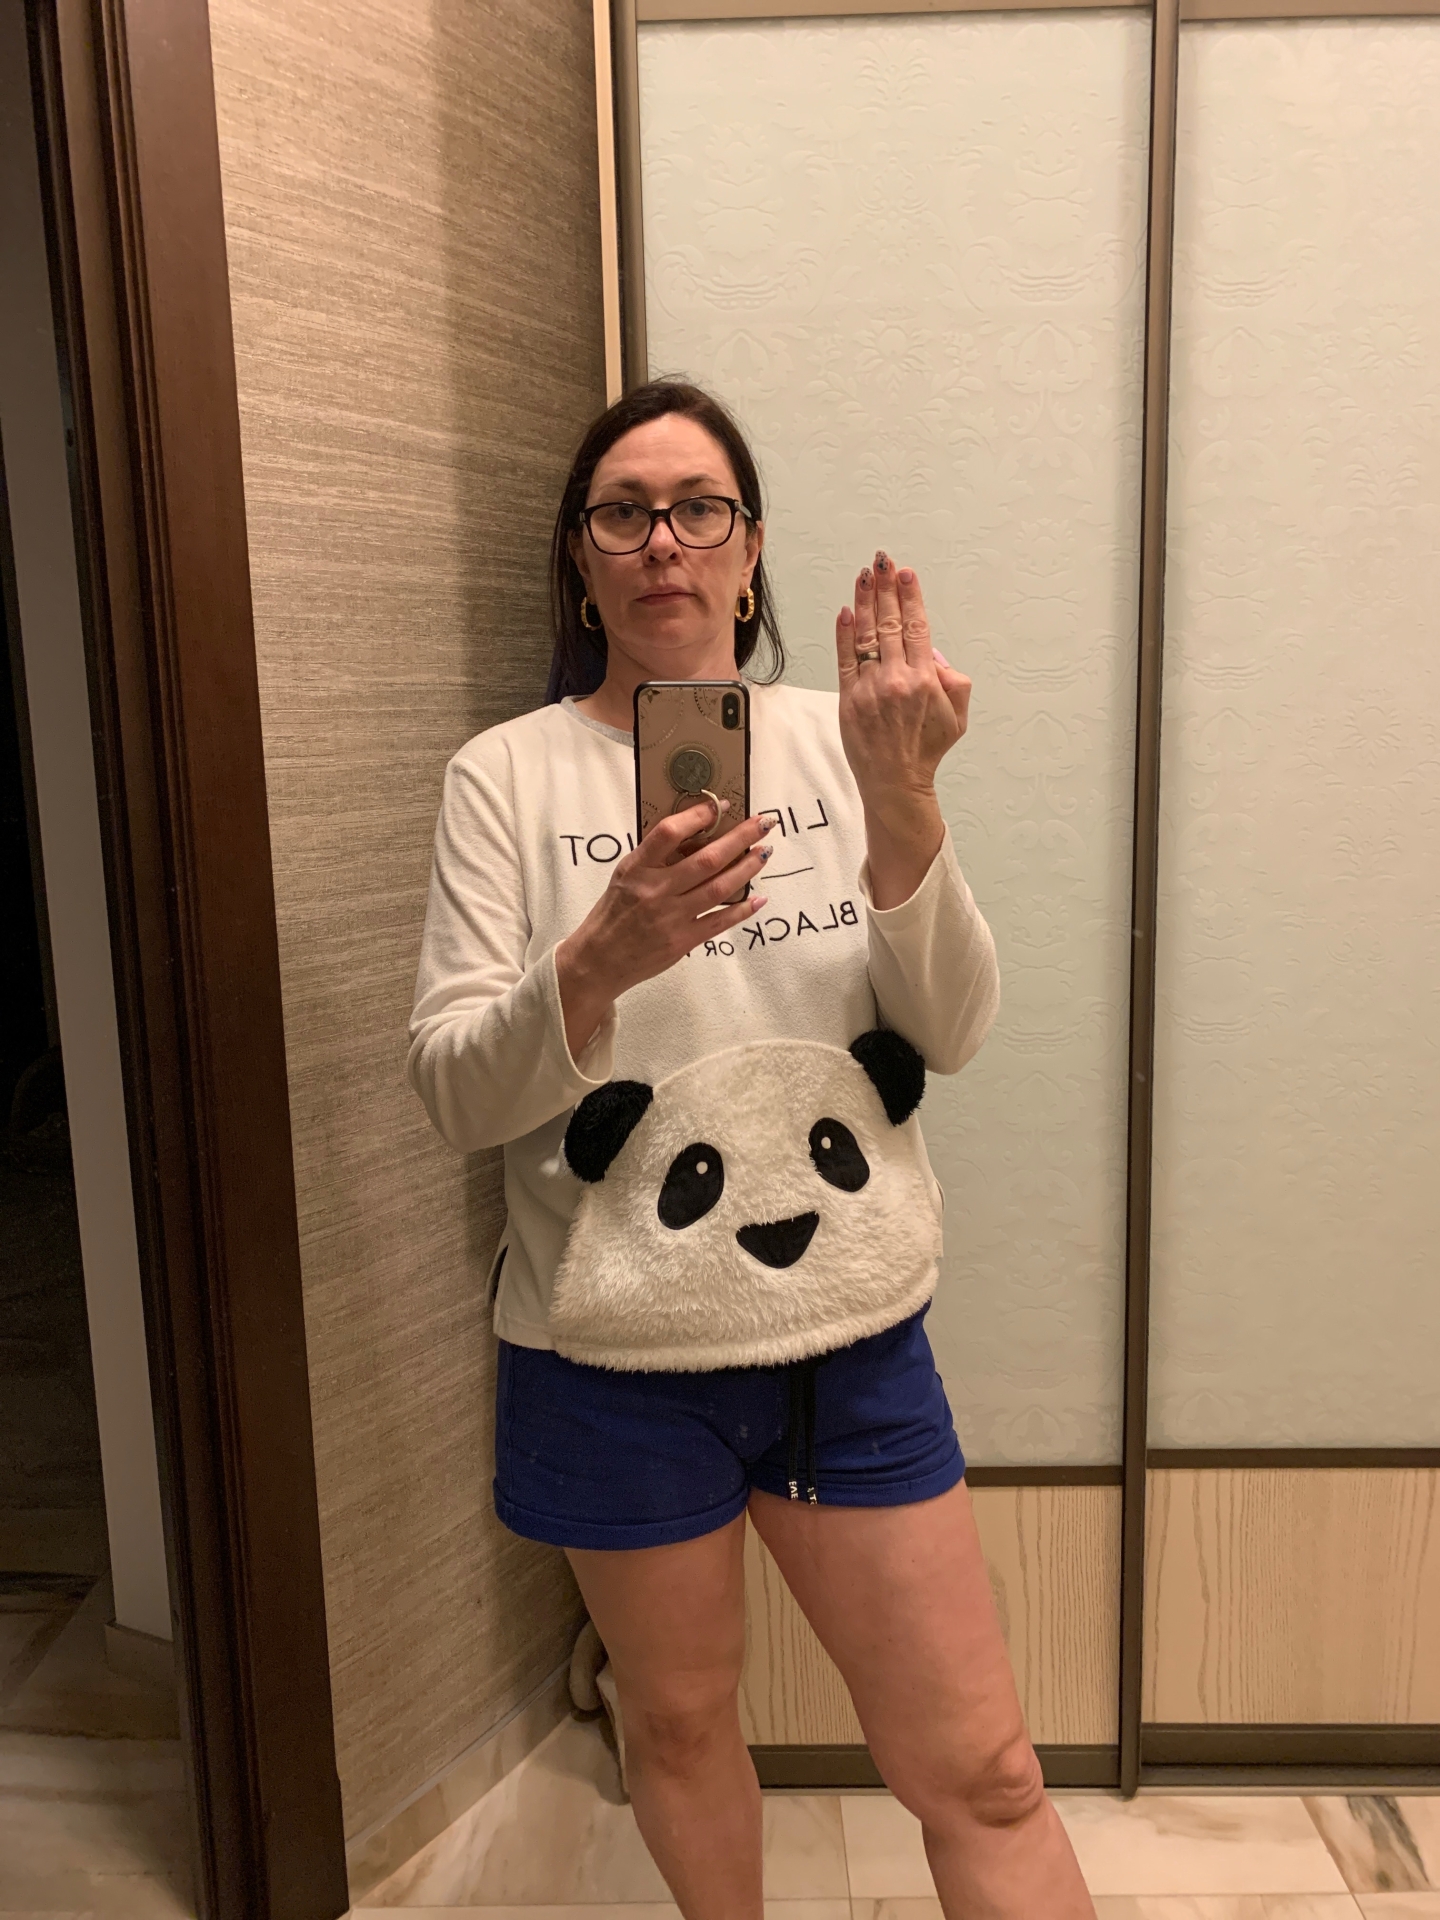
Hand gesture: stop_inverted